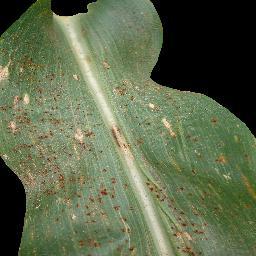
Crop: corn
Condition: (maize)_common_rust